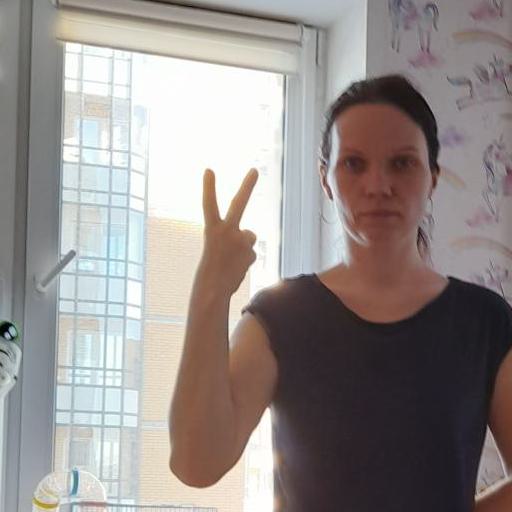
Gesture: peace_inverted